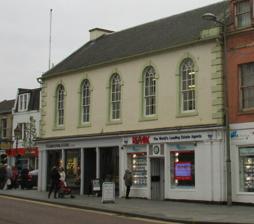
Building: Lanark Tolbooth
Country: United Kingdom
Year built: 1778
Judicial building in Lanark, Scotland Lanark Tolbooth Lanark Tolbooth Location High Street, Lanark Coordinates 55°40′25″N 3°46′46″W / 55.6735°N 3.7795°W / 55.6735; -3.7795 Built 1778 Architectural style(s) Neoclassical style Listed Building – Category B Official name 2–8 High Street Designated 12 January 1971 Reference no. LB36997 Shown in South Lanarkshire Lanark Tolbooth is a municipal building in Hope Street, Lanark , South Lanarkshire , Scotland. The building, which now operates as an arts and heritage centre, is a Category B listed building . History The original venue for the administration of justice and the conduct of municipal affairs in the town was Lanark Castle . At some time in the 14th century, the castle was destroyed and burgh leaders decided to commission a tolbooth . An early tolbooth was operating in the High Street at least as far back as the early 15th century. There were prison cells on the ground floor and a courtroom was established for municipal and judicial meetings on the first floor. However, by 1571, it was in a ruinous condition and had to be rebuilt. On 30 November 1649, a group of eleven alleged witches were imprisoned in the tolbooth and subjected to pricking by the witch-pricker, George Cathie, to seek out the mark of the devil. A Presbyterian Covenanter , Thomas Lauchlan, who was taken prisoner at the Battle of Bothwell Bridge on 22 June 1679, was incarcerated in the tolbooth, but set free by a group of covenanters who attached the tolbooth on the evening of 15 June 1681, after which it was more heavily guarded. Then, on 23 December 1684, Robert Baillie of Jerviswood , who had been incriminated for his alleged involvement in the Rye House Plot , was brought up before the High Court on the charge of treason. He was pronounced guilty the next day and hanged the same afternoon at the Mercat Cross at Edinburgh . His body was quartered and displayed on the roofs of the tolbooths at Lanark, Jedburgh , Ayr and Glasgow ; a young boy, William Leechman , subsequently took down the remains from the Lanark Tolbooth and properly interred them. A separate, more secure, prison building was erected to the west of the tolbooth in 1714. The present structure was designed in the neoclassical style , built in brick with a stucco finish and was completed in 1778. The design involved a symmetrical main frontage of five bays facing north onto the High Street. There were shop fronts on the ground floor and round headed windows with architraves , imposts and keystones on the first floor, and there were rusticated quoins at the corners. The east end, which was fenestrated with sash windows on the ground floor and round headed windows on the first floor, featured a blind oculus in the gable above. There was a carving of a double headed eagle in the recess between the windows, recalling the double headed eagle in the Lanark coat of arms . By the 1830s, the tolbooth was dilapidated and it was decided to commission new public buildings in Hope Street and the burgh council relocated to that location in 1836. The tolbooth was subsequently abandoned and eventually sold for commercial use. It was then used as a printers' office, as an auction house and then as a grocers' shop. After the burgh council was abolished in 1975, the provost 's lamp, which had historically been placed outside the house of the provost as one of their marks of office, was relocated to the pavement just to the east of the tolbooth on a permanent basis. In 1992, the tolbooth was acquired jointly by Clydesdale District Council and Lanark Community Council and placed in the ownership of a trust for preservation as a heritage centre. In 2017, the ground floor was remodelled to create an art gallery so allowing the building to operate as a combined arts and heritage centre. The works were carried out to a design by a local architect, Peter Magnus, and financed by Border Biscuits and the Levenseat Trust. See also List of listed buildings in Lanark, South Lanarkshire Notes